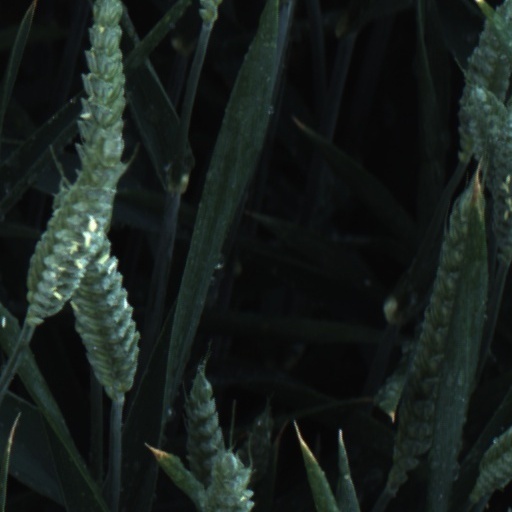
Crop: wheat